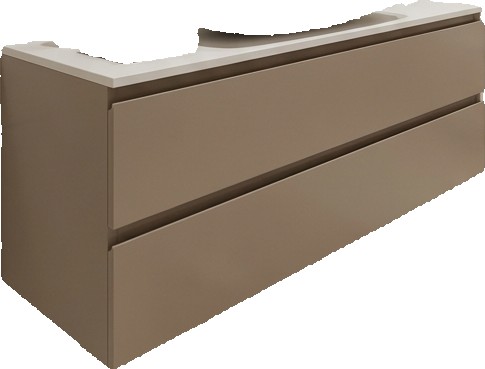
Surface category: worktop